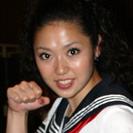
Age: 25